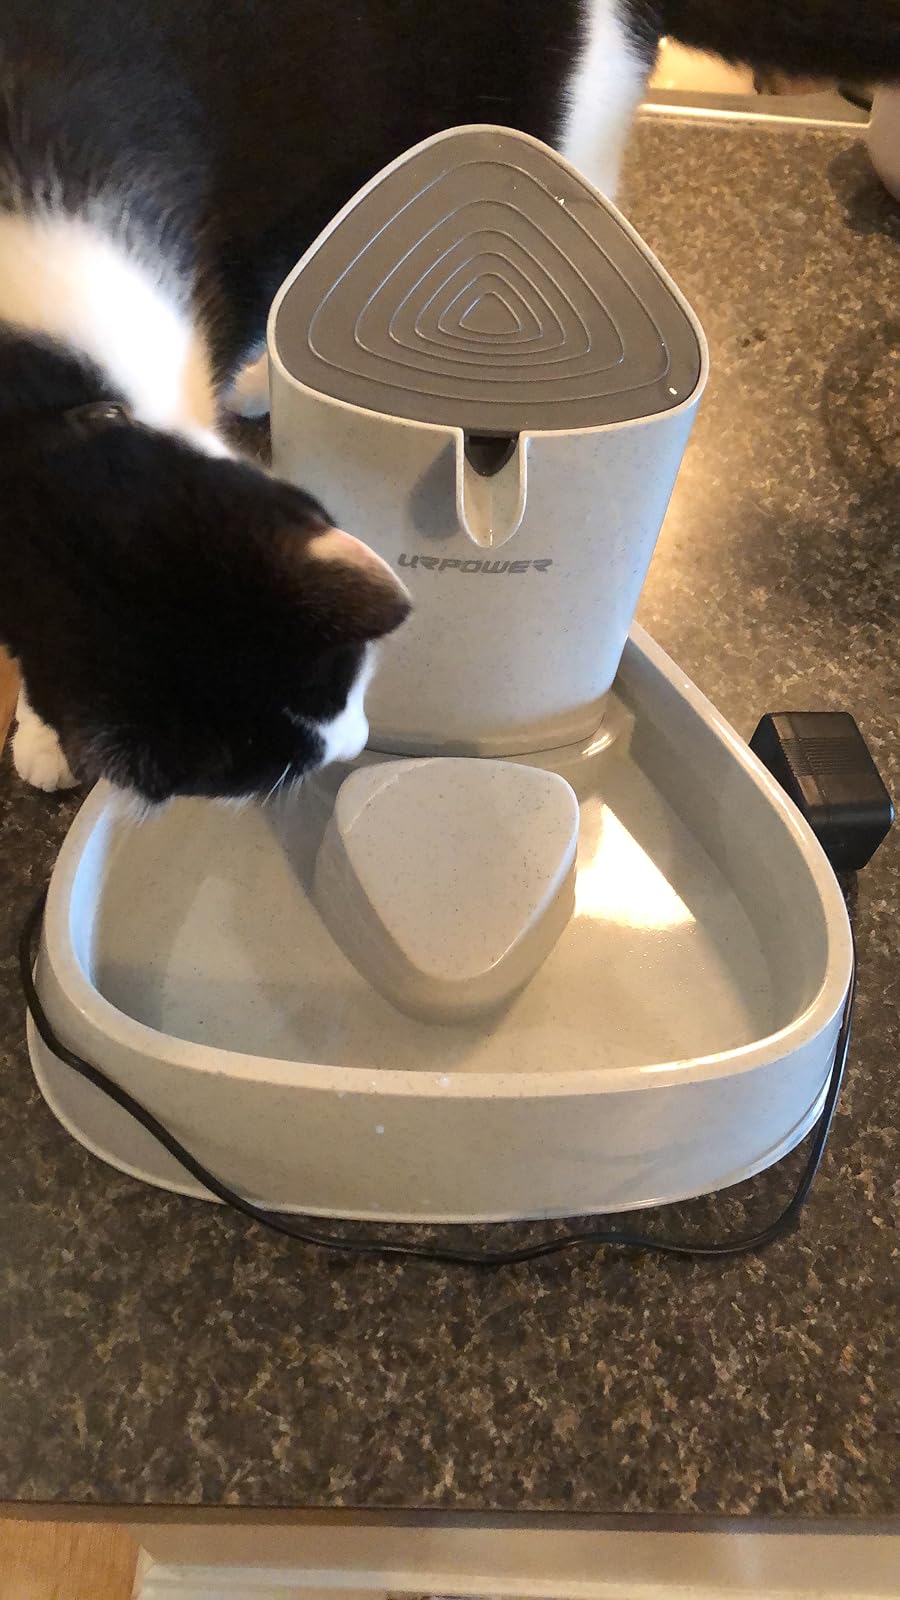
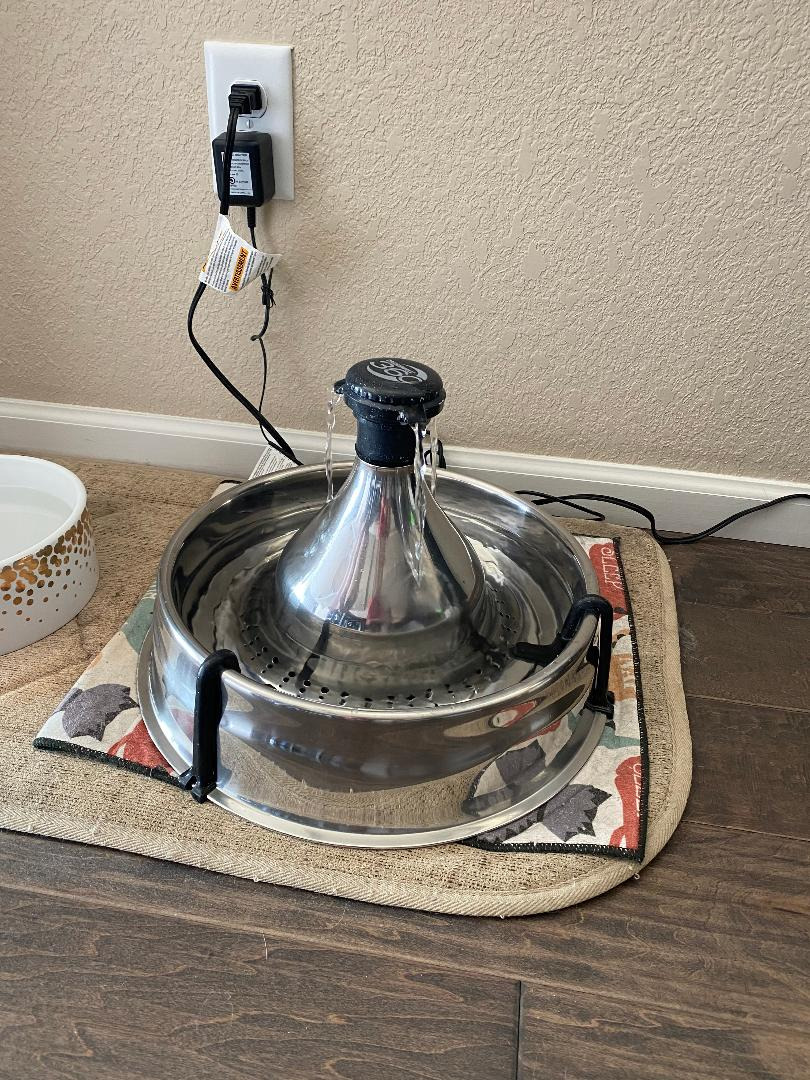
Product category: items_bowl
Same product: no